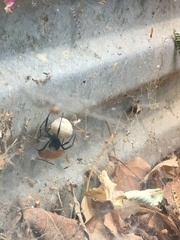
Species: Lactrodectus_hesperus